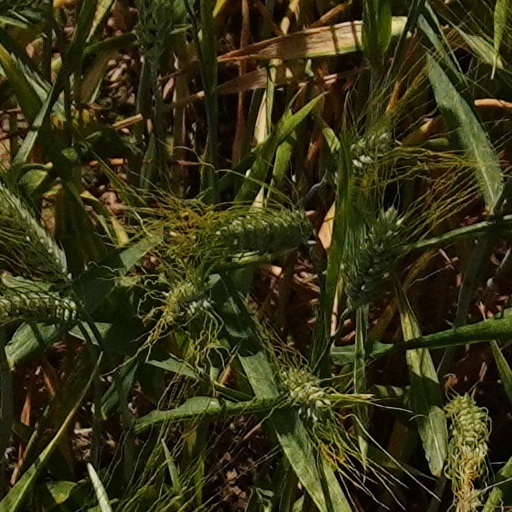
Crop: wheat